Leipzig

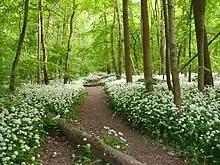
An impression of the Leipzig Riparian Forest ("Leipziger Auenwald")

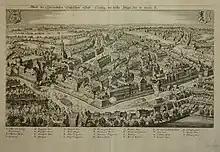
Leipzig in the 17th century

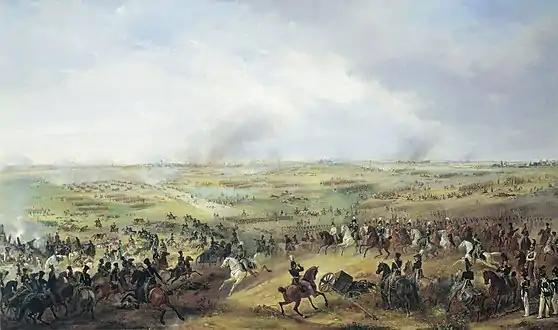
Battle of Leipzig, 1813

Leipzig is located in the Leipzig Bay, the southernmost part of the North German Plain, which is the part of the North European Plain in Germany. The city sits on the White Elster, a river that rises in the Czech Republic and flows into the Saale south of Halle. The Pleiße and the Parthe join the White Elster in Leipzig, and the large inland delta-like landscape the three rivers form is called "Leipziger Gewässerknoten". The site is characterized by swampy areas such as the Leipzig Riparian Forest ("Leipziger Auenwald"), though there are also some limestone areas to the north of the city. The landscape is mostly flat, though there is also some evidence of moraine and drumlins.